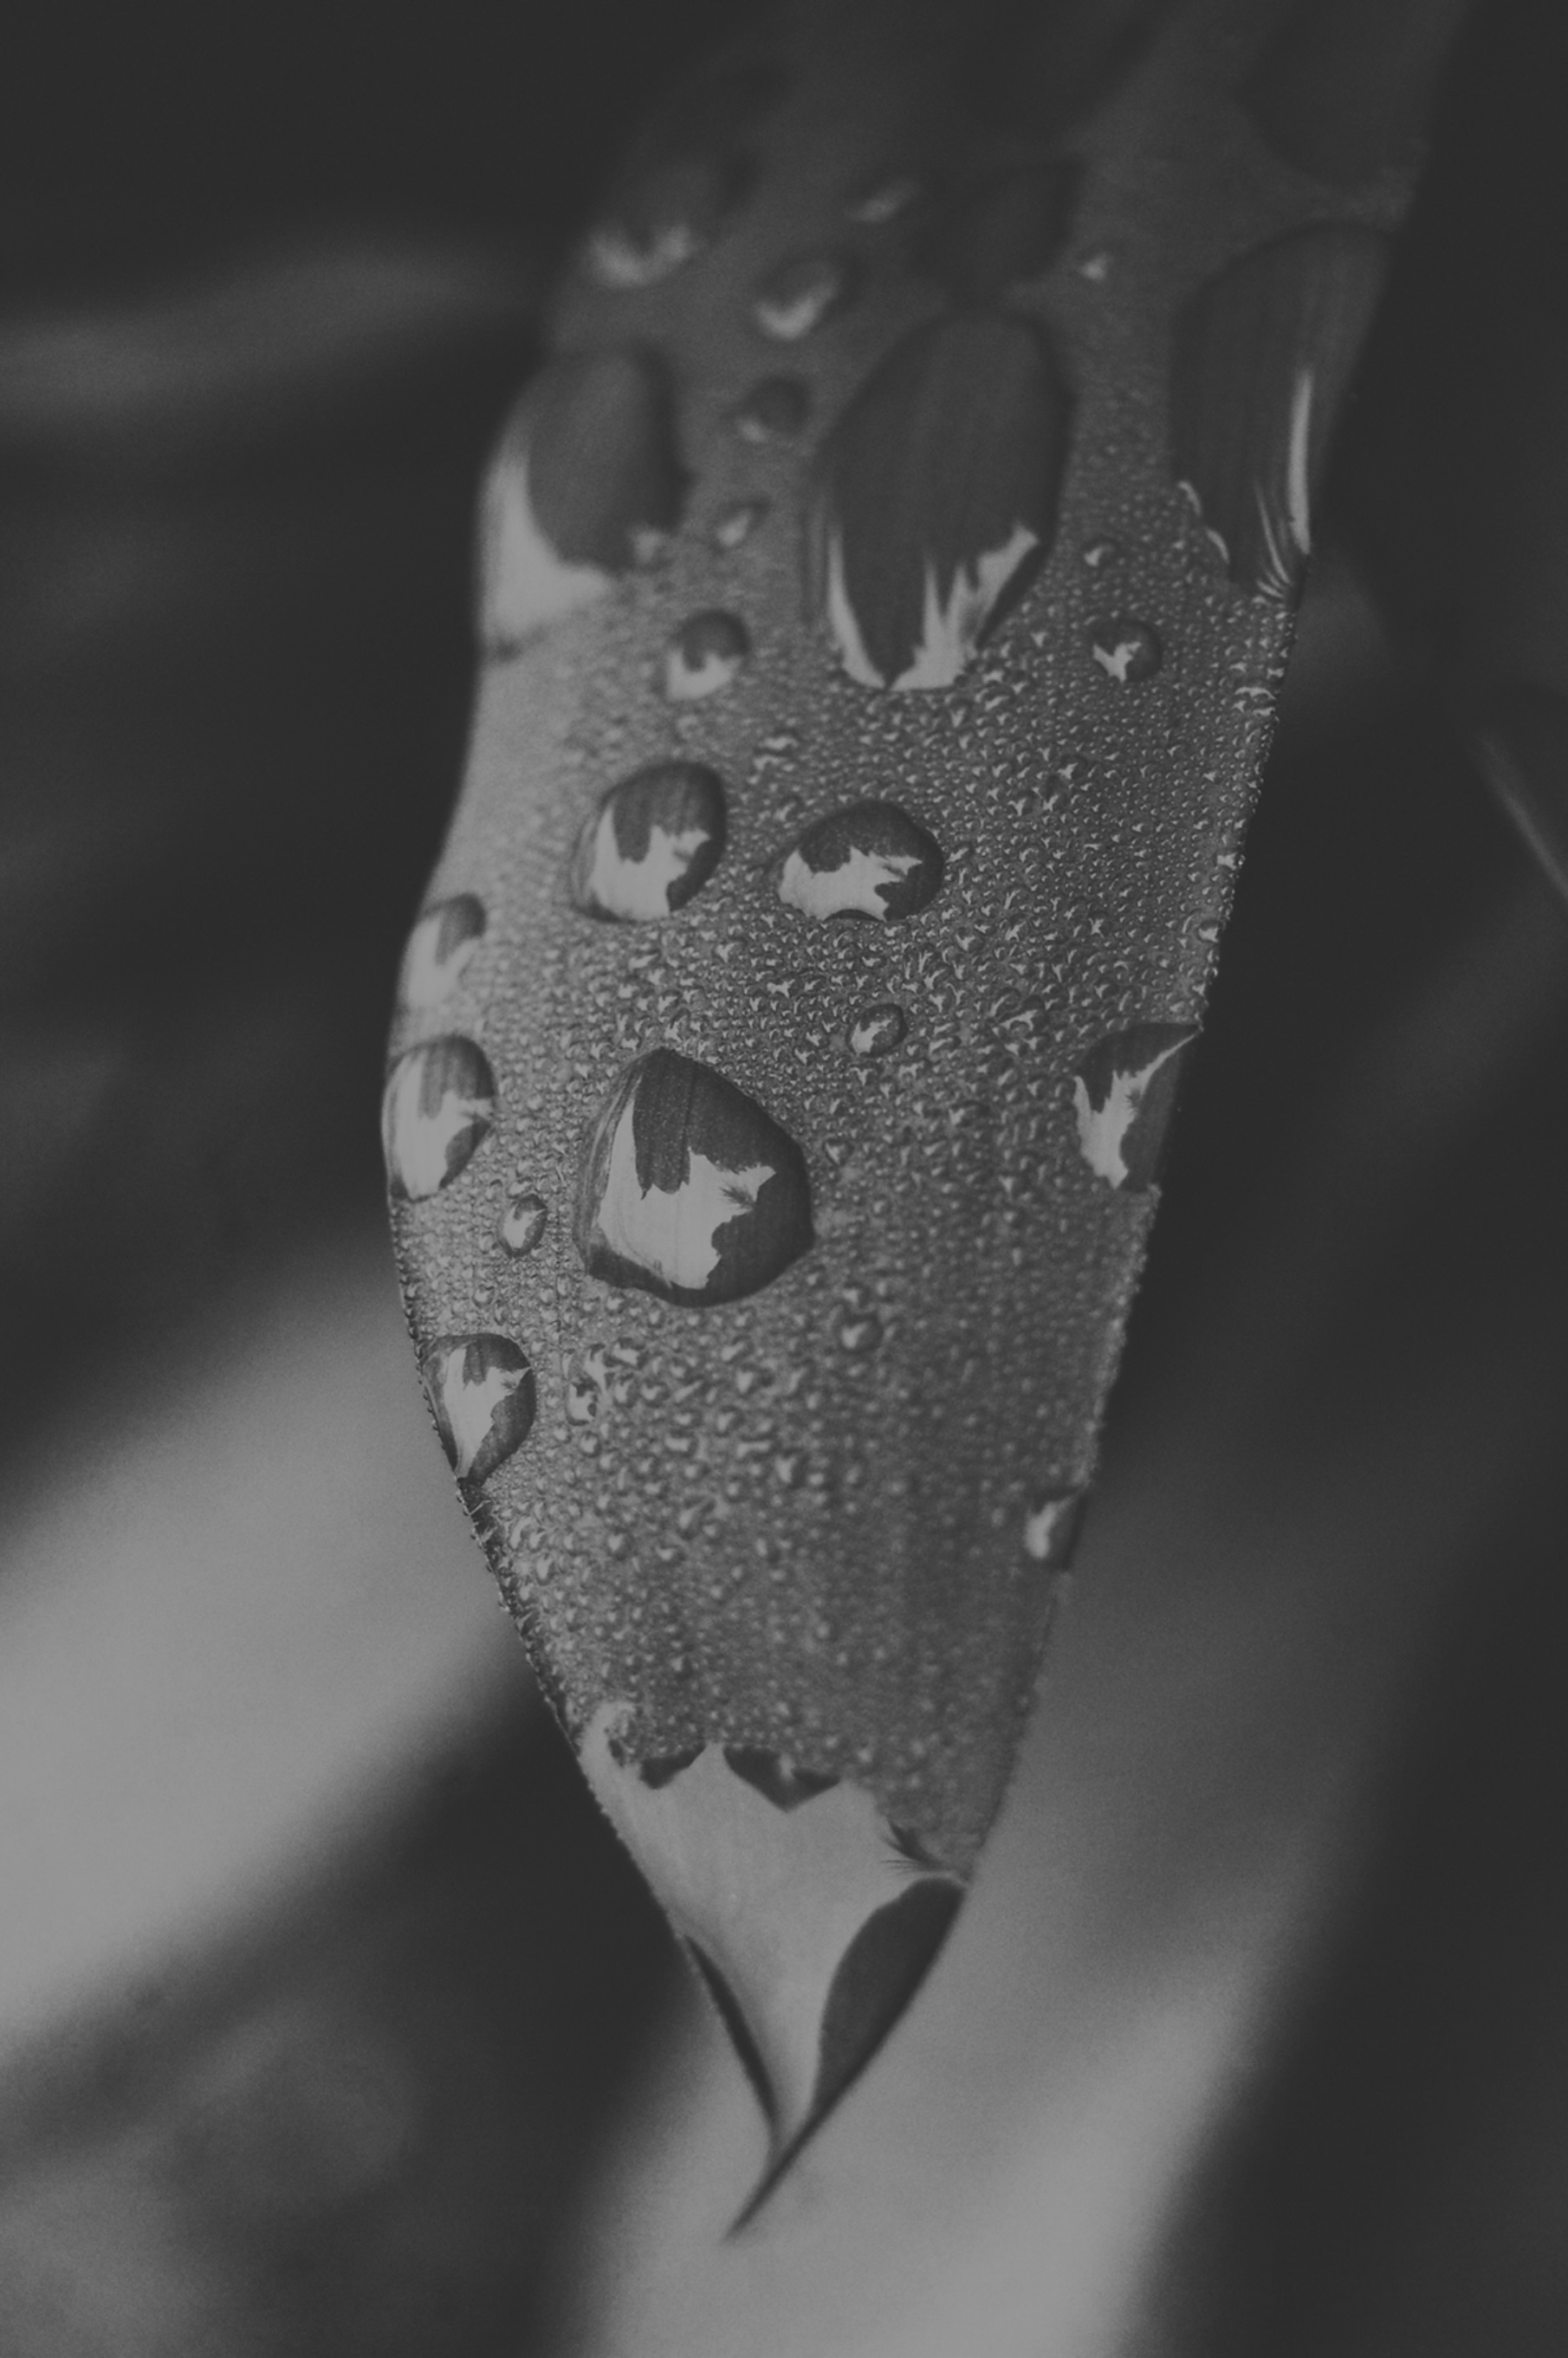
hand, drop, black and white, white, photography, leaf, flower, petal, darkness, black, monochrome, close up, macro photography, still life photography, monochrome photography, plant stem